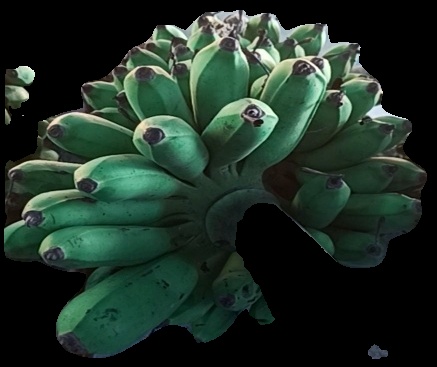
Variety: rasbale
Grade: grade2